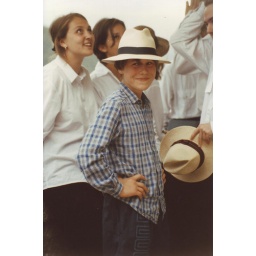
This little boy became attached to us in one town. Again - the panama hats